Rémondans-Vaivre

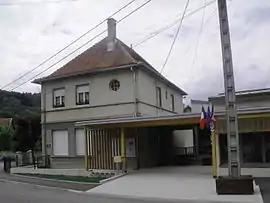
The town hall in Rémondans-Vaivre

Rémondans-Vaivre is a commune in the Doubs department in the Bourgogne-Franche-Comté region in eastern France.